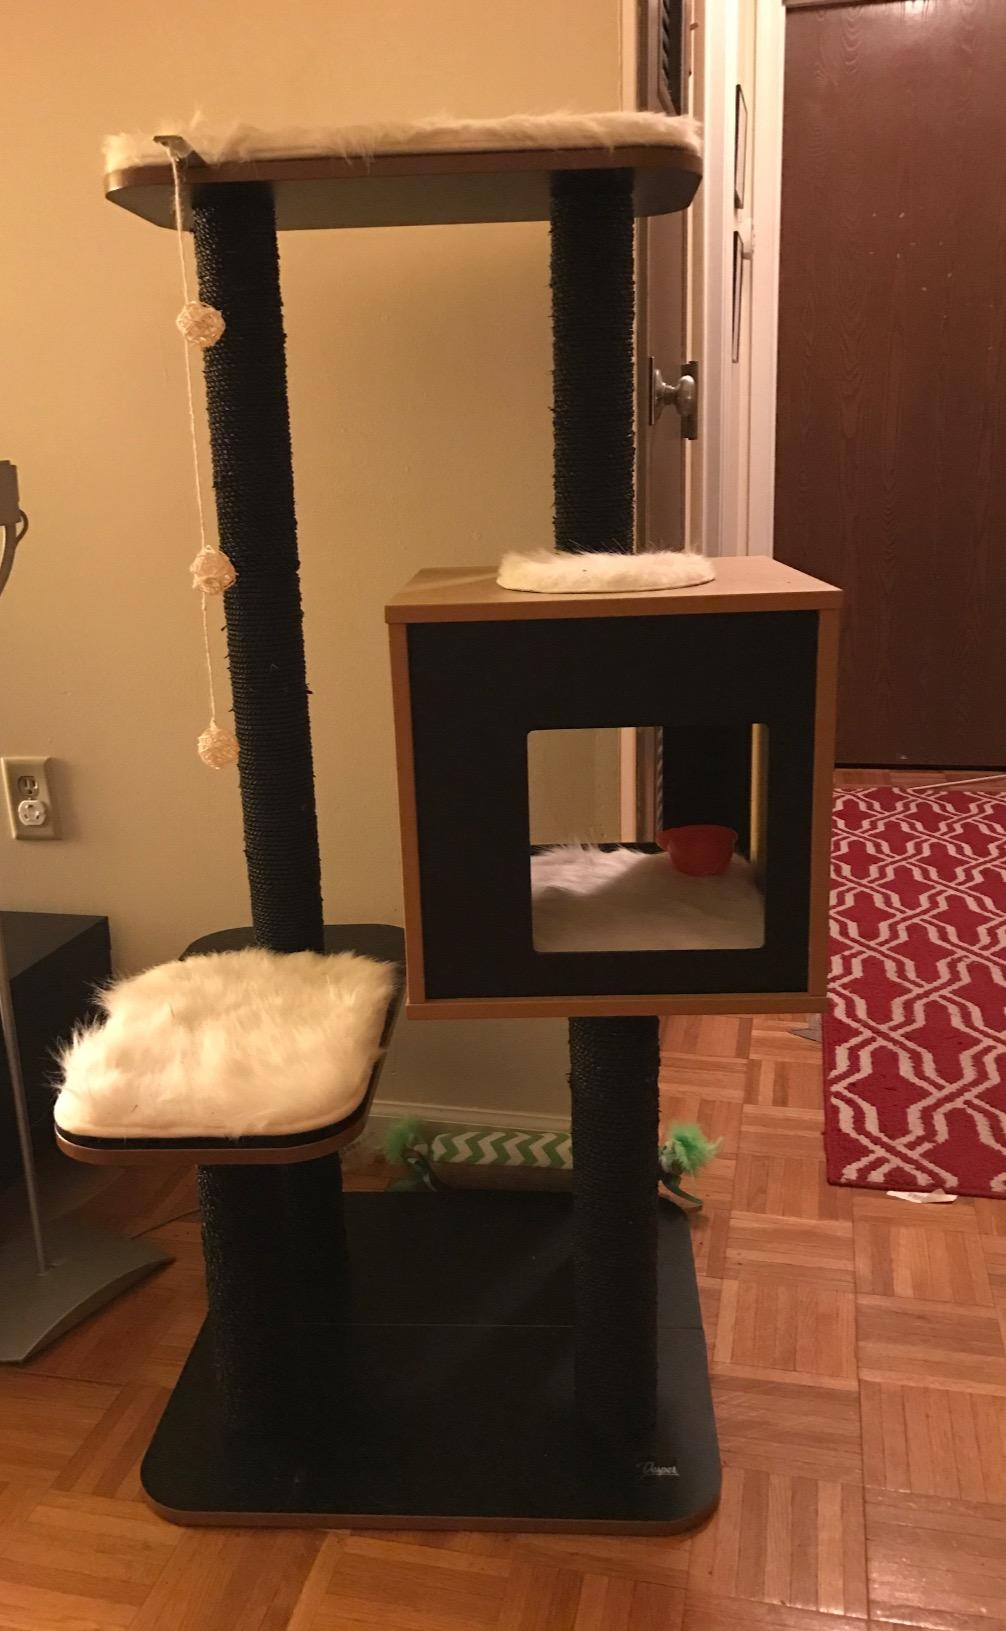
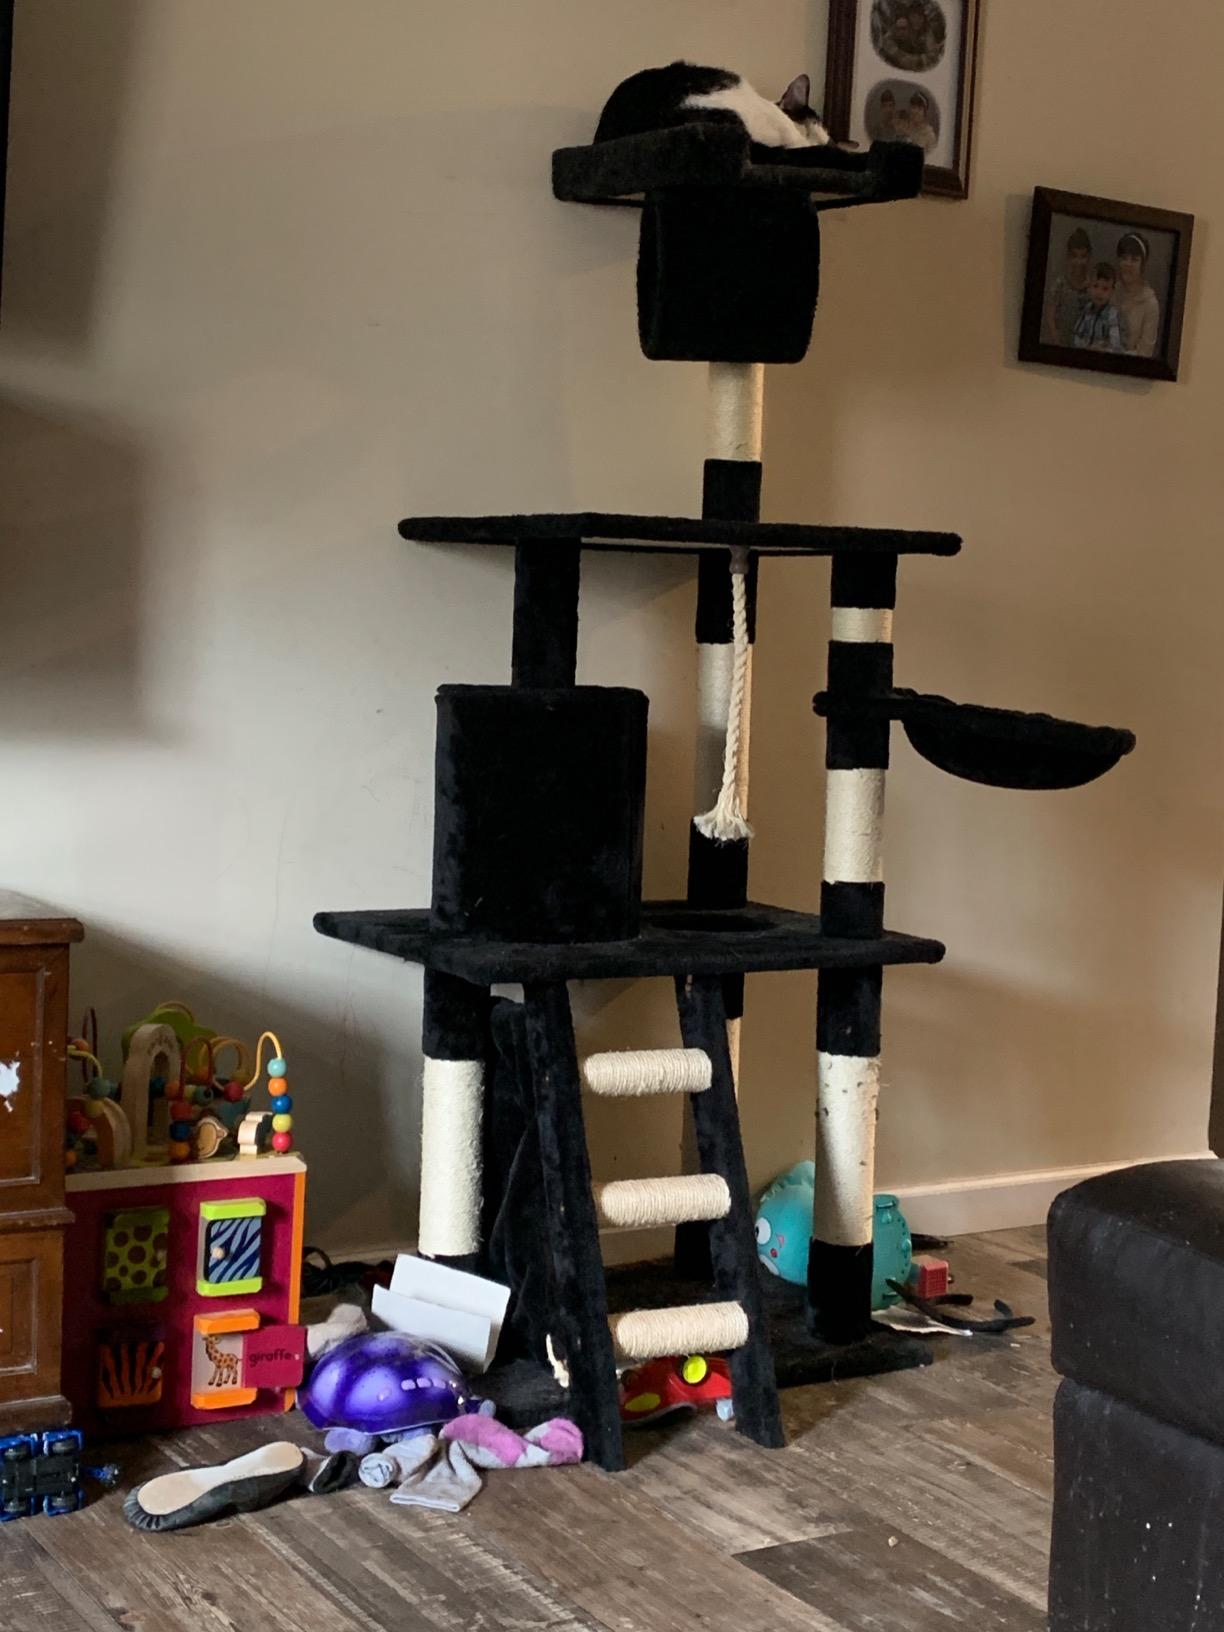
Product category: items_cat tree
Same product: no